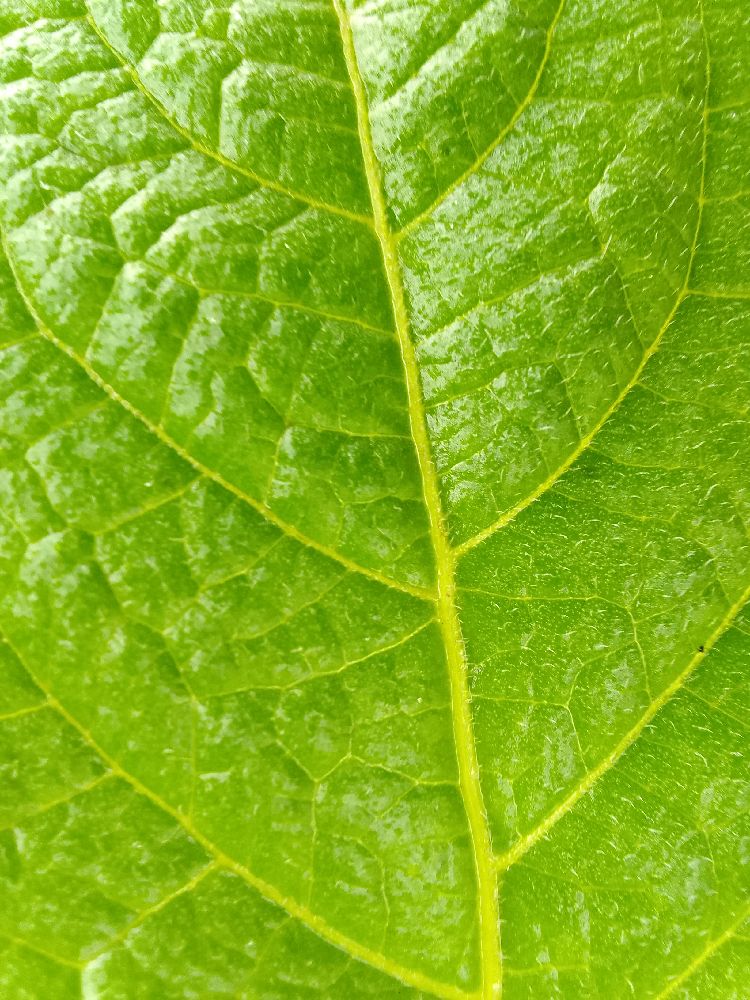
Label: Healthy